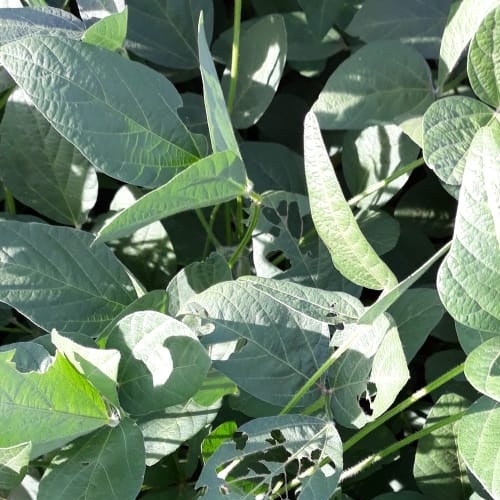
Label: Caterpillar